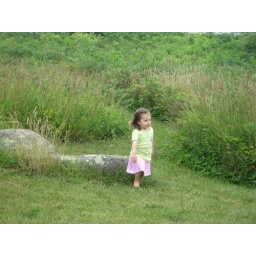
PPM Pics 2008/ Little girl in a field